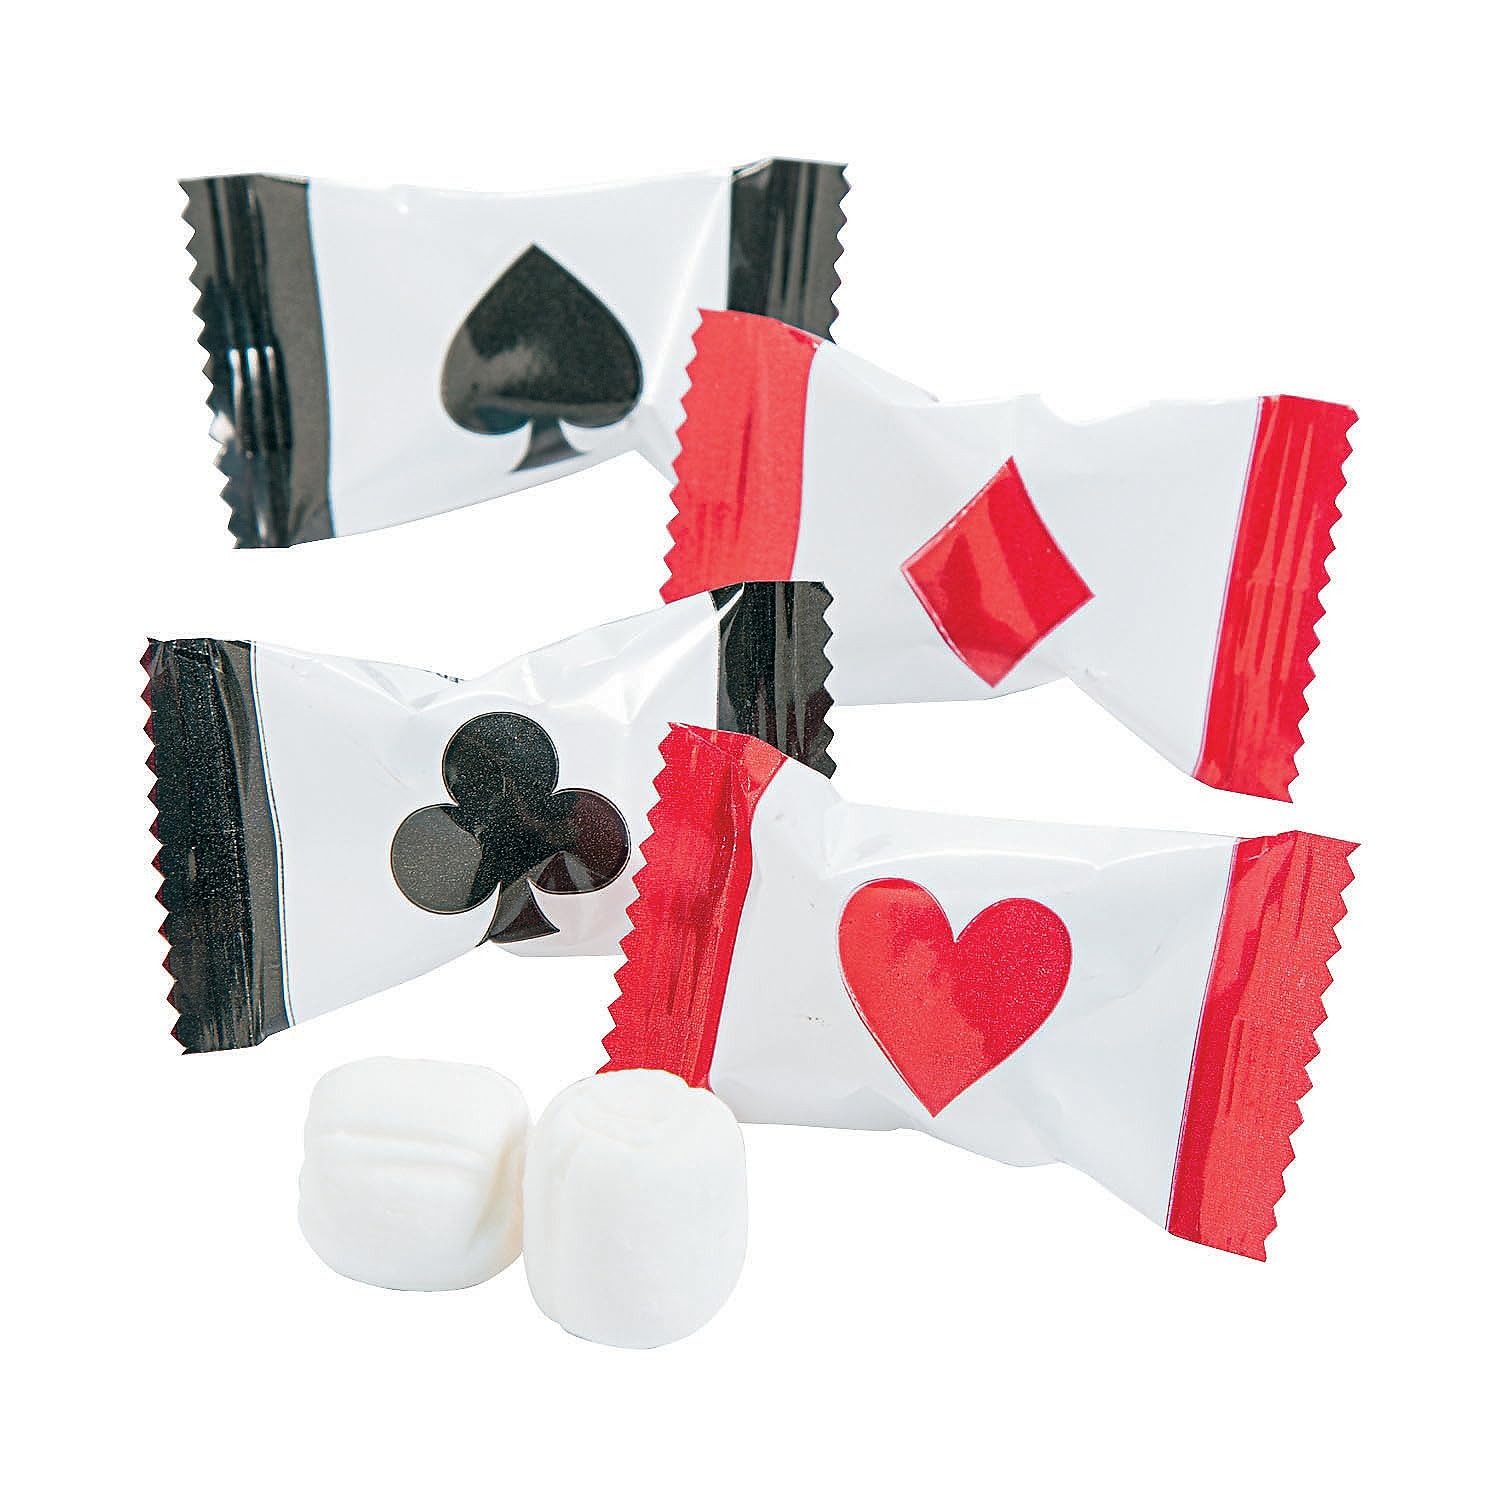
Item Name: Casino Poker Buttermints (108 individually wrapped mints) hearts, diamonds, clubs and spades
Bullet Point 1: Sophisticated Poker Delight: Elevate your poker nights with our 108 poker-themed mints individually wrapped for freshness making them ideal mint candies
Bullet Point 2: Exquisite Event Enhancement: Impress your guests with delightful treats perfect as casino mint candies and a sophisticated
Bullet Point 3: Immersive Casino Atmosphere: Infuse your gatherings with the allure of these buttermints specially crafted as delightful poker party favors for an authentic gaming experience
Bullet Point 4: Gaming Experience Elevation: Unleash the charm of our buttermints as they serve as perfect casino night party candy – a flavorful blend designed for discerning tastes
Bullet Point 5: Memorable Card Game Moments: Make every game unforgettable with our buttermints carefully curated as buttermint events candies for an added touch of sophistication
Product Description: Transform your gatherings into unforgettable experiences with our Casino Poker Buttermints. This pack of 108 individually wrapped casino mints adds a touch of sophistication to any occasion. Delight your guests with these refreshing treats specially crafted for poker enthusiasts and those who appreciate exquisite mint candy for poker events. Enhance your poker nights with these delectable treats perfect as poker night treats and ideal for creating an immersive casino atmosphere. Indulge in the allure of these gambling-themed buttermints specially curated for poker tournaments and card games. Elevate your poker table with these irresistible mints designed as poker table snacks to complement the gaming experience. Crafted as casino party refreshments for discerning tastes these buttermints double as poker tournament refreshments – a perfect blend of flavor and elegance. Elevate the ambiance of your card games and events with these exquisite casino-themed after-dinner mints. Make every moment memorable with our Casino Poker Buttermints the ultimate mint candies for card games. Perfectly designed as poker chip mint treats these individually wrapped delights add a refreshing twist to your gaming and event experiences
Value: 14.0
Unit: Ounce

Price: 16.99